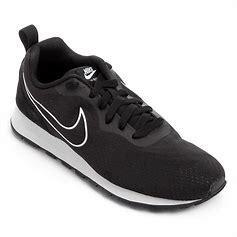
Brand: Nike
Model: MD Runner 2